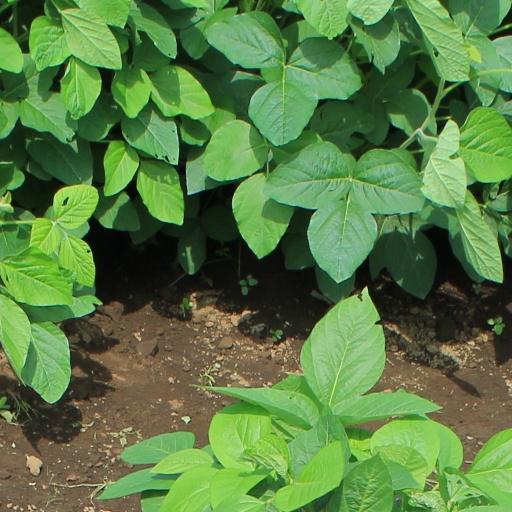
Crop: soybean